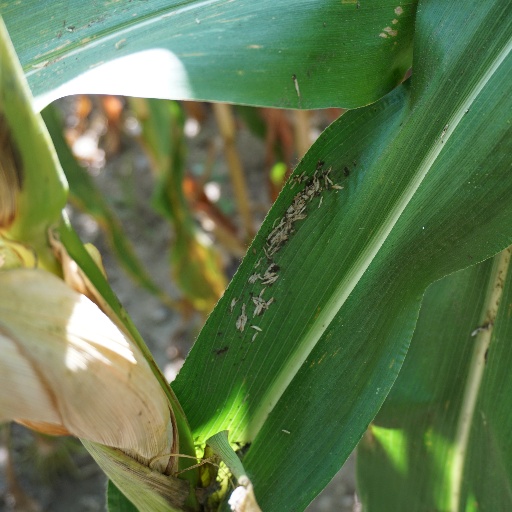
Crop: maize; corn